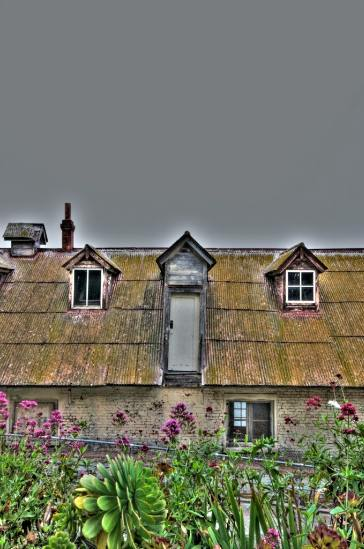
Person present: No